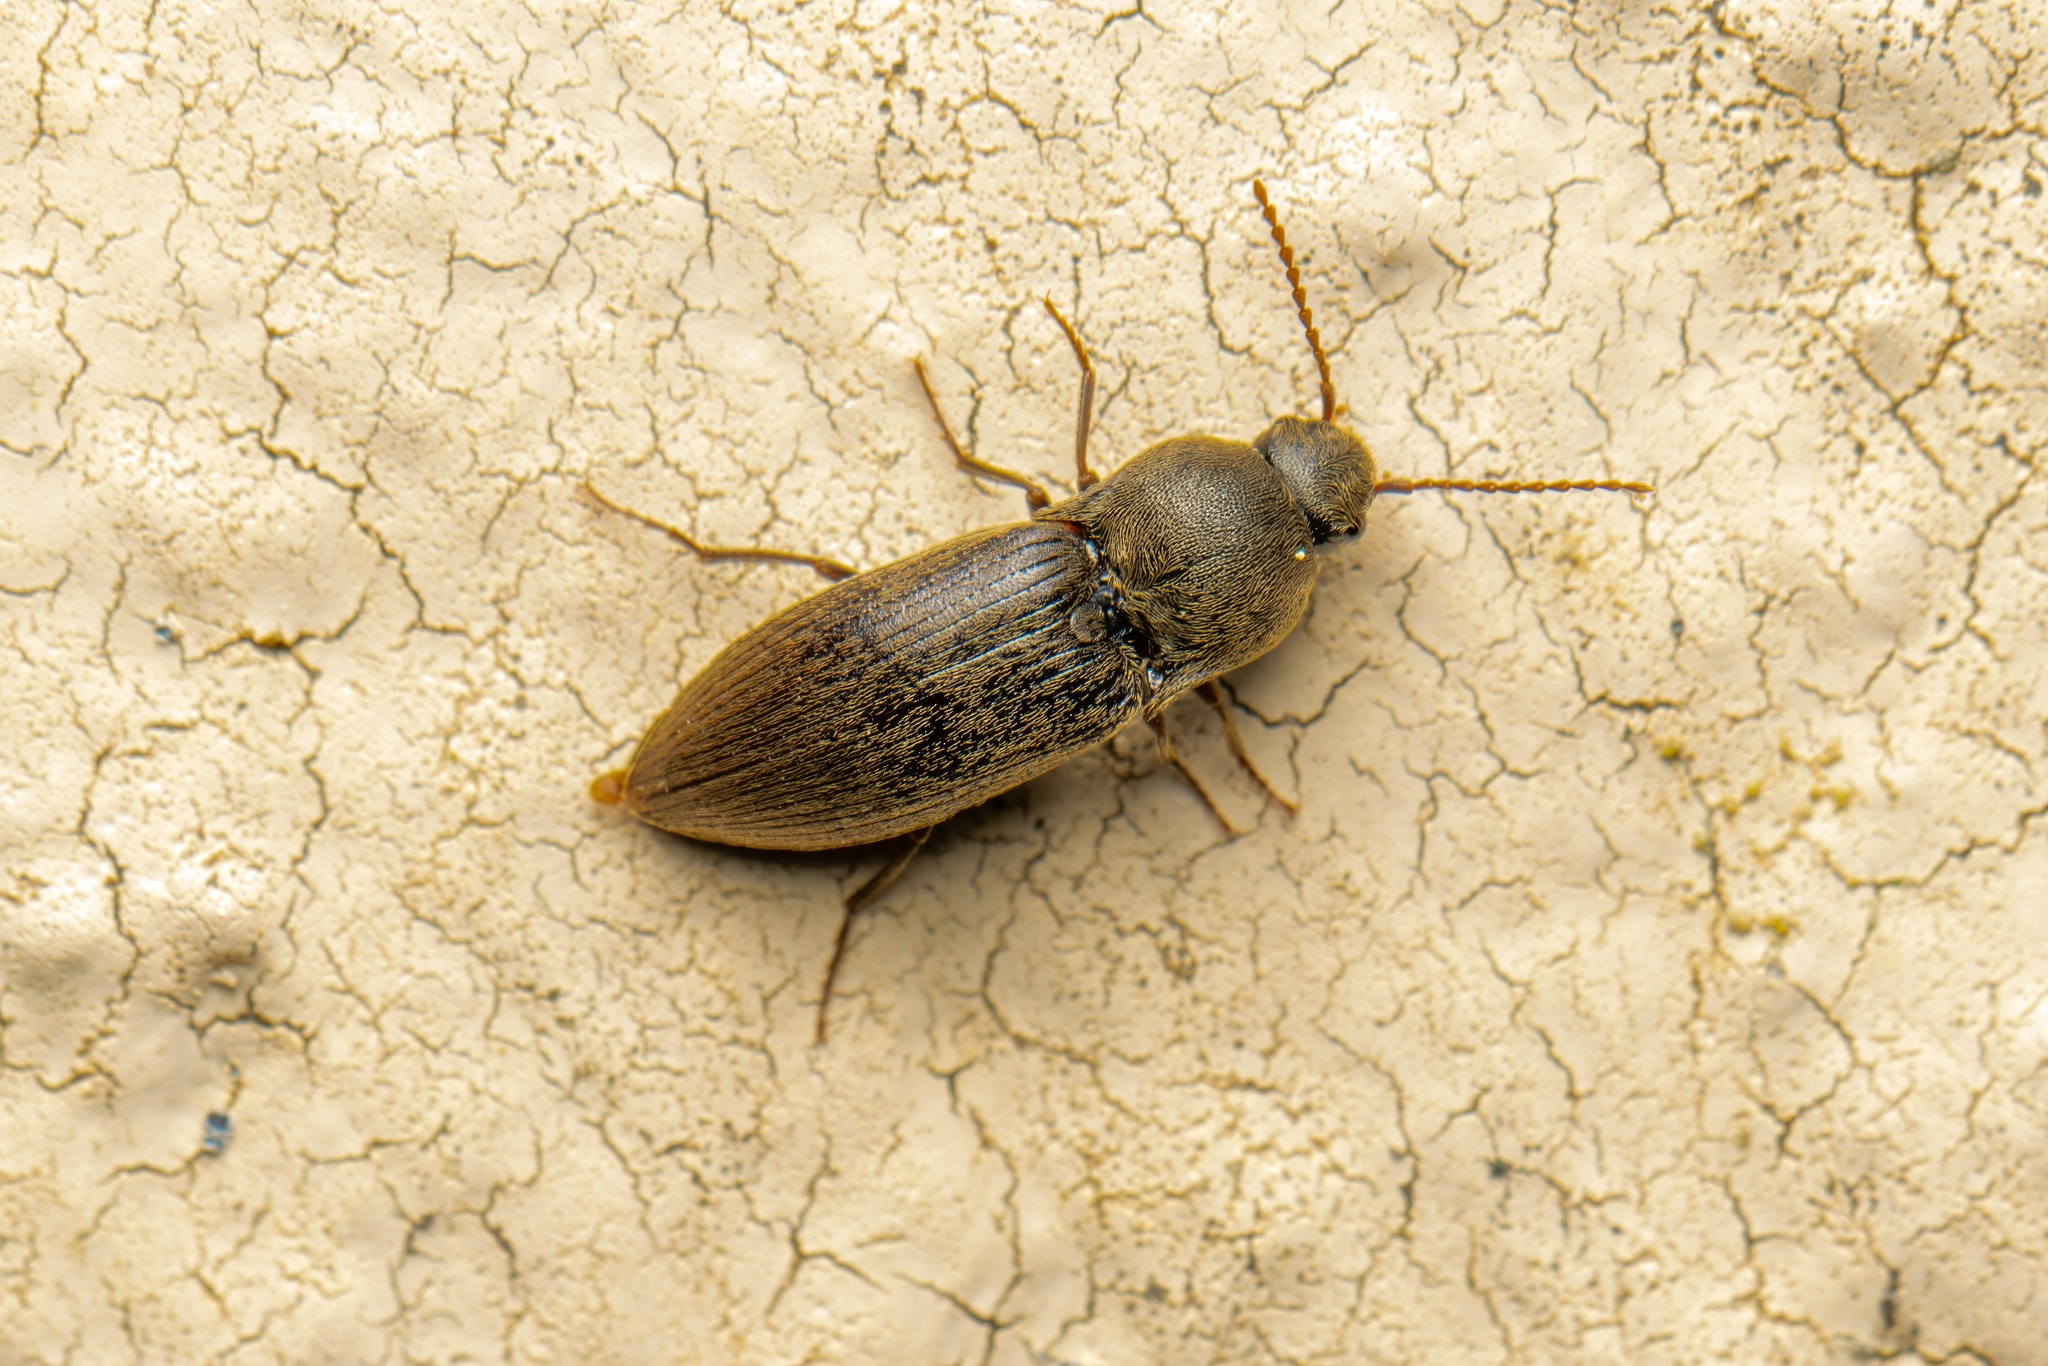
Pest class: clickbeetles_wireworms